Fausto Paravidino

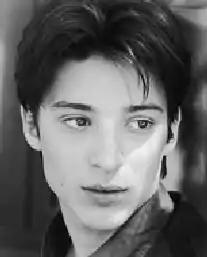

Born in Genoa, Paravidino spent his childhood in Rocca Grimalda, Alessandria. He started his professional career on stage at very young age, in 1990, as part of the company "La Soffitta". In 1995, he moved back to Genoa, where he enrolled at the drama courses of the Teatro Nazionale. In 1996 he wrote his first comedy play, "Trinciapollo", and in 1998 he came to the fore thanks to the critically acclaimed dramas "Gabriele" and "Due Fratelli".